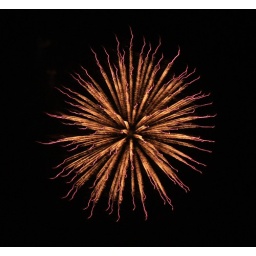
a flower in the sky